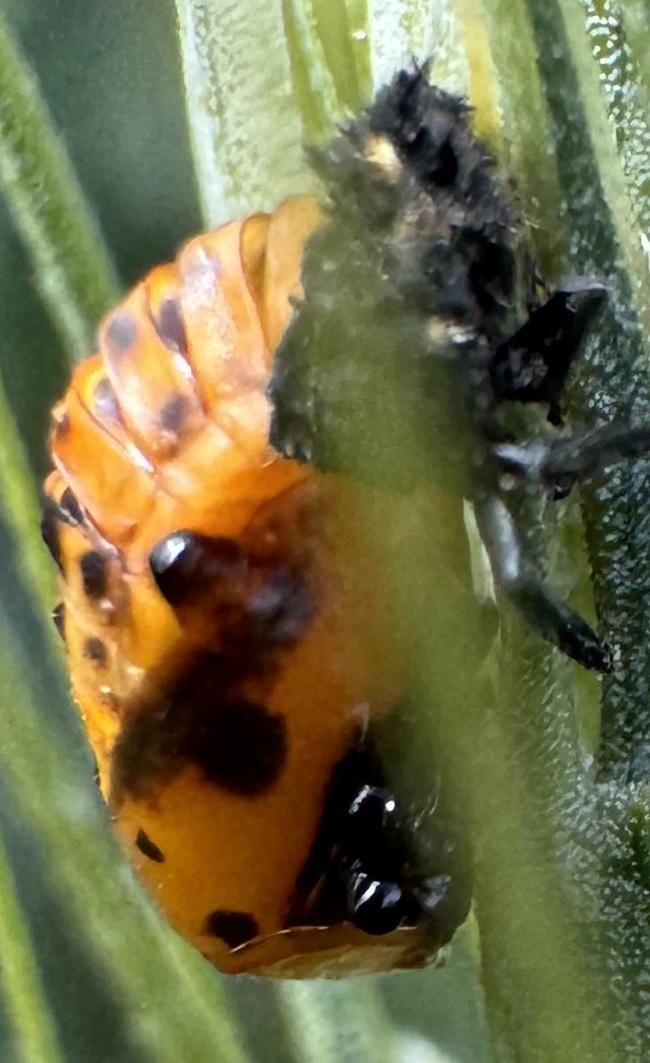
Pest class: predators